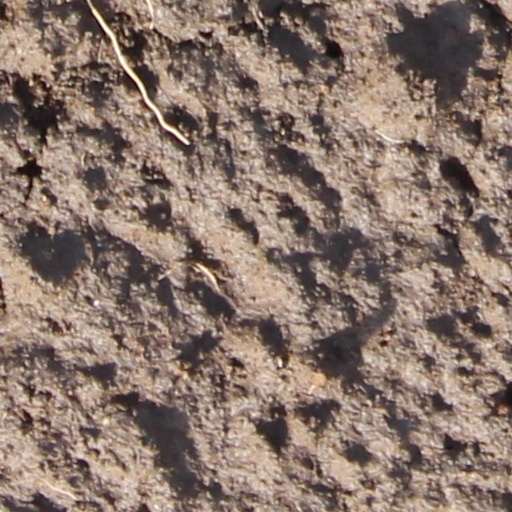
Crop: wheat